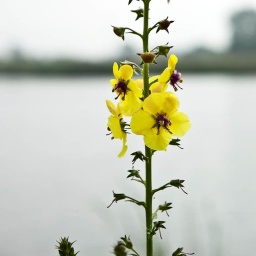
Moth Mullein flowers by lake landscape close up 2. McDowell Grove Forest Preserve,Naperville,Illinois